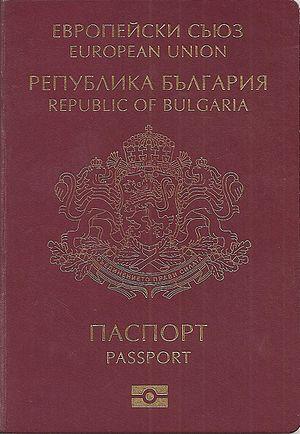
Les passeports dont le nom est indiqué en italique sont émis par des États non reconnus internationalement.